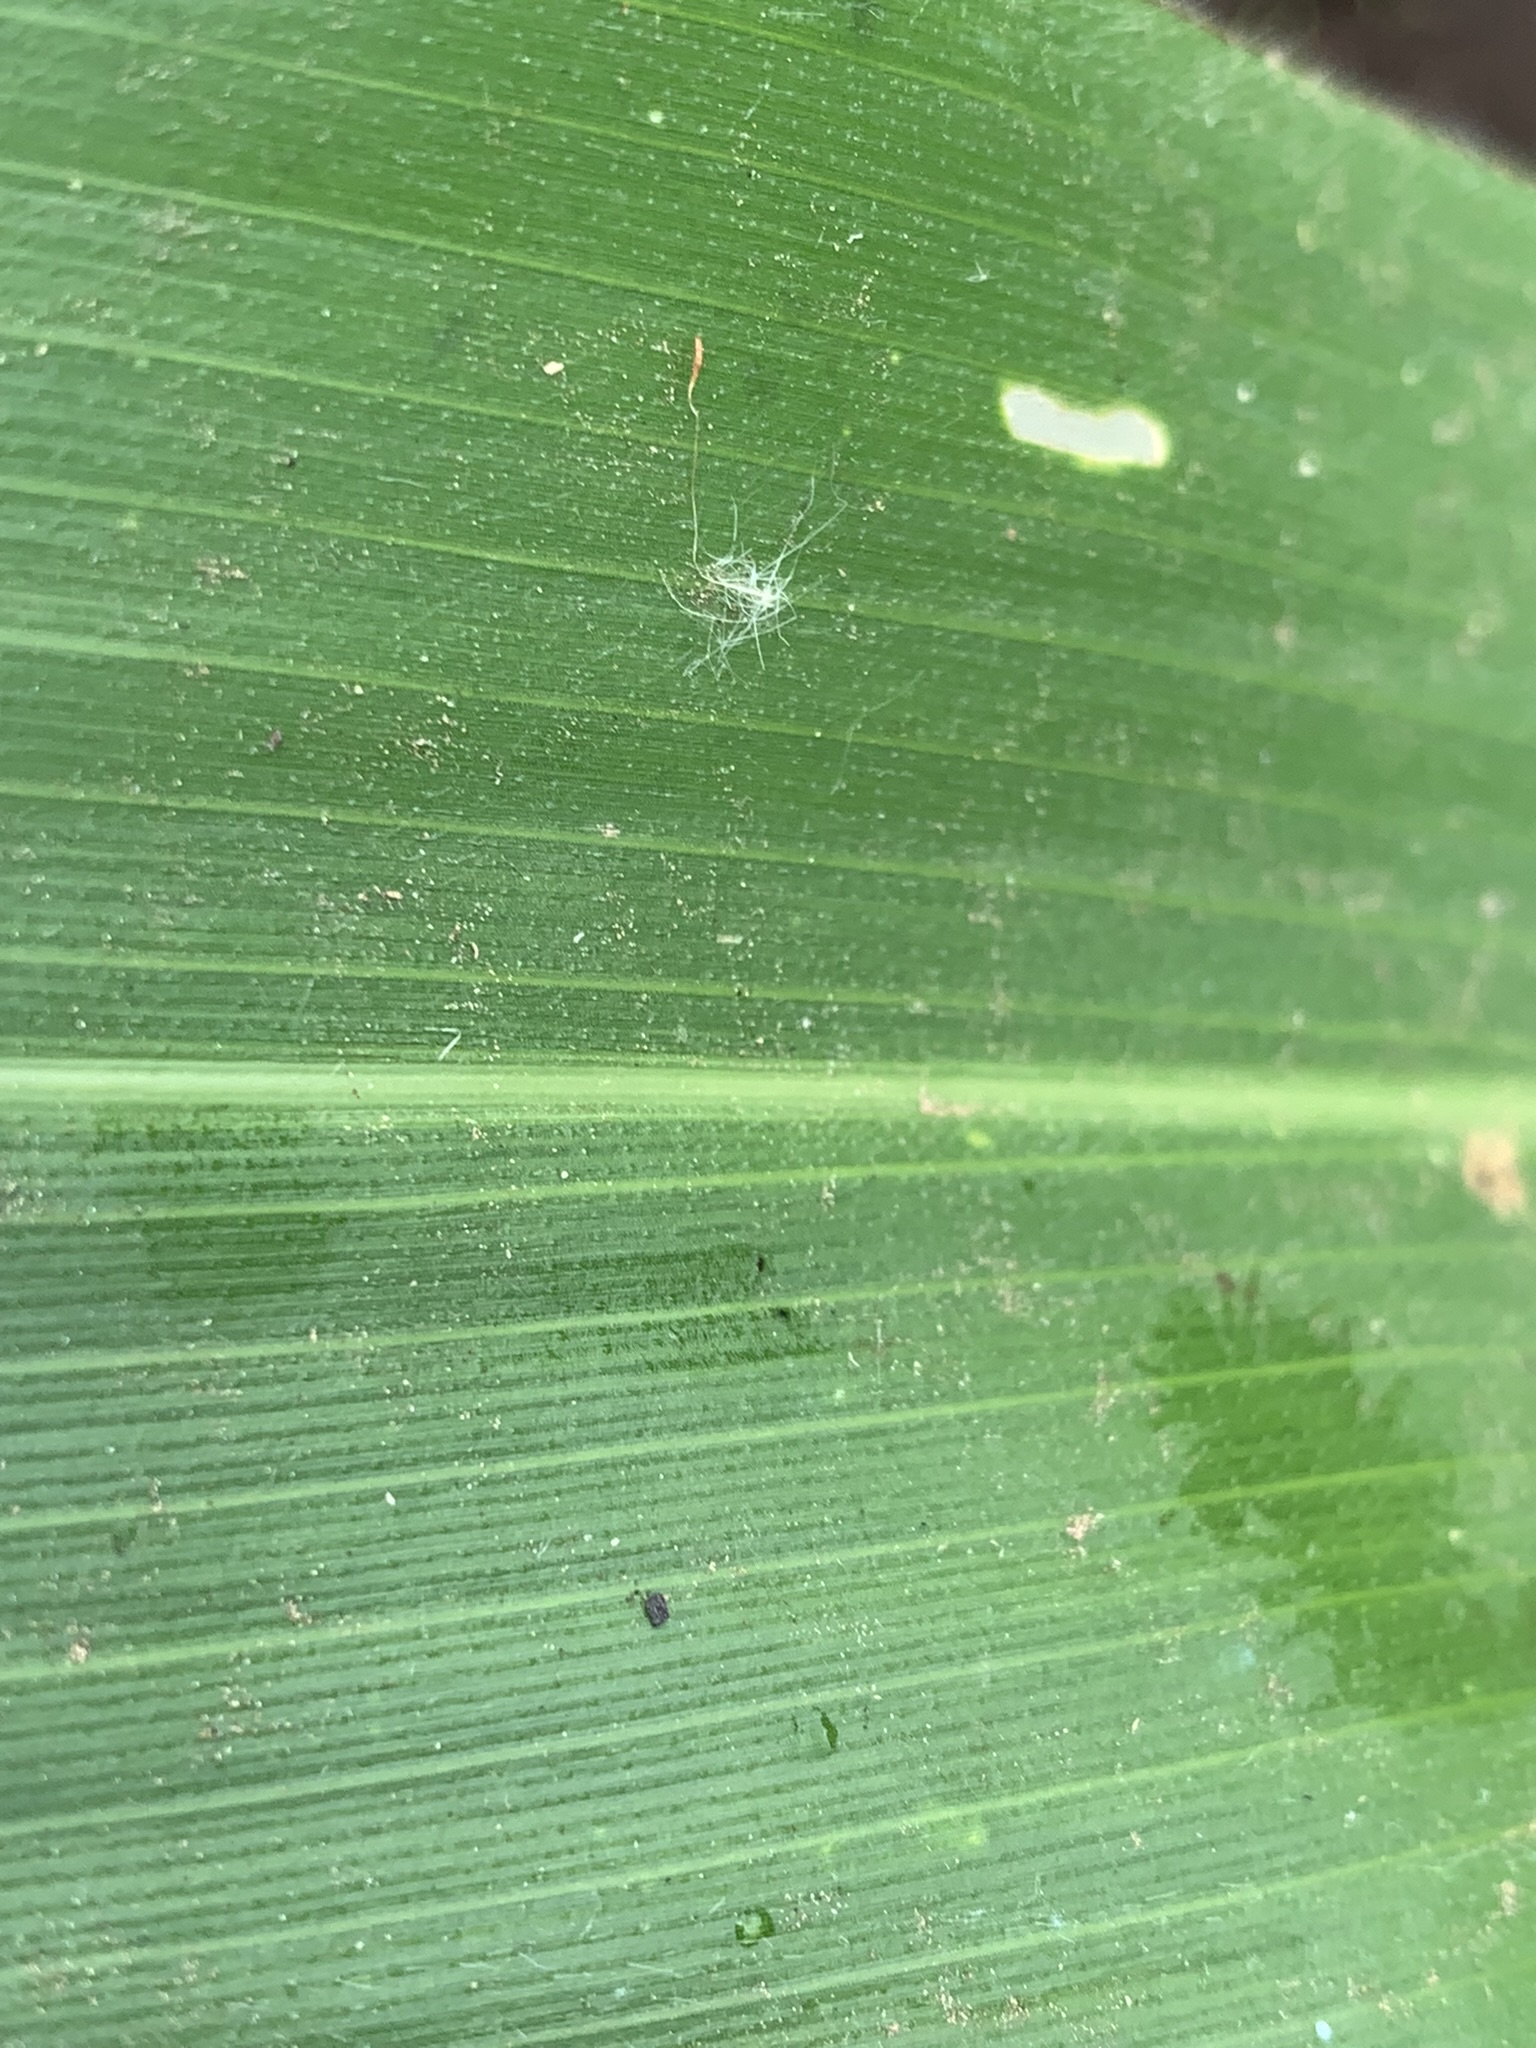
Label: Healthy